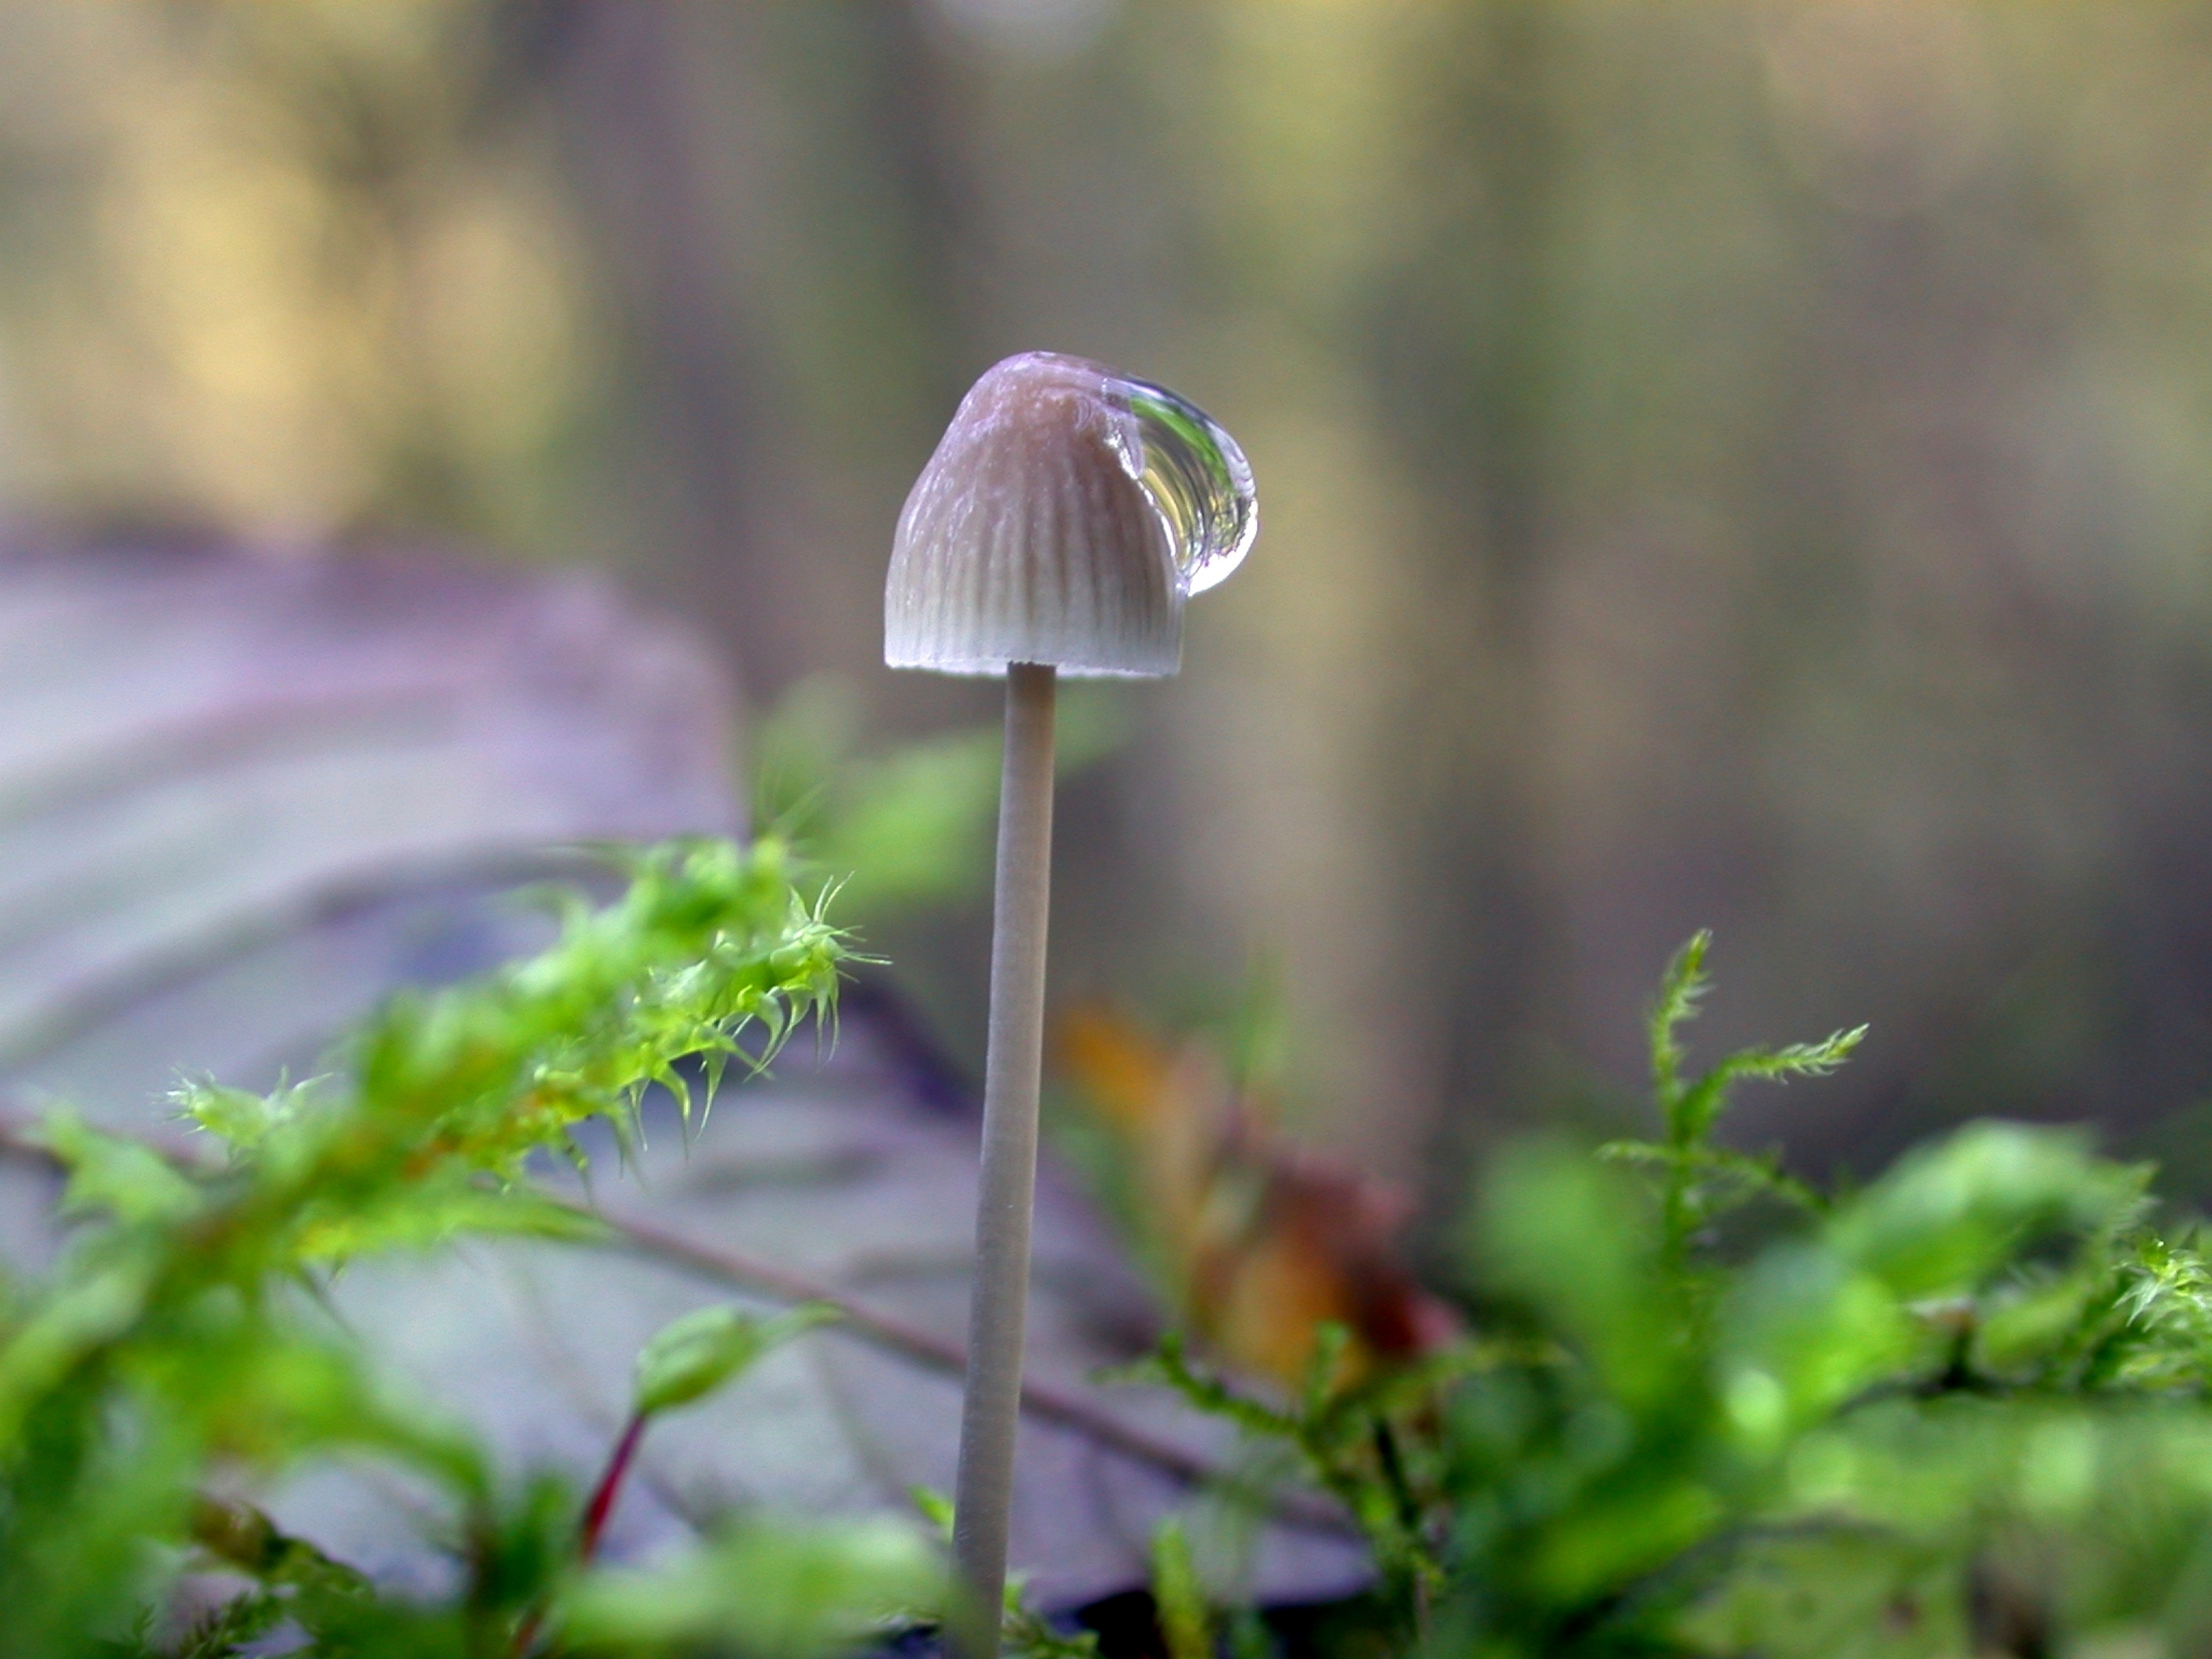
nature, forest, grass, dew, plant, meadow, leaf, flower, raindrop, moss, green, macro, autumn, botany, mushroom, close, flora, fauna, wildflower, close up, forest floor, woodland, drop of water, macro photography, flowering plant, plant stem, land plant